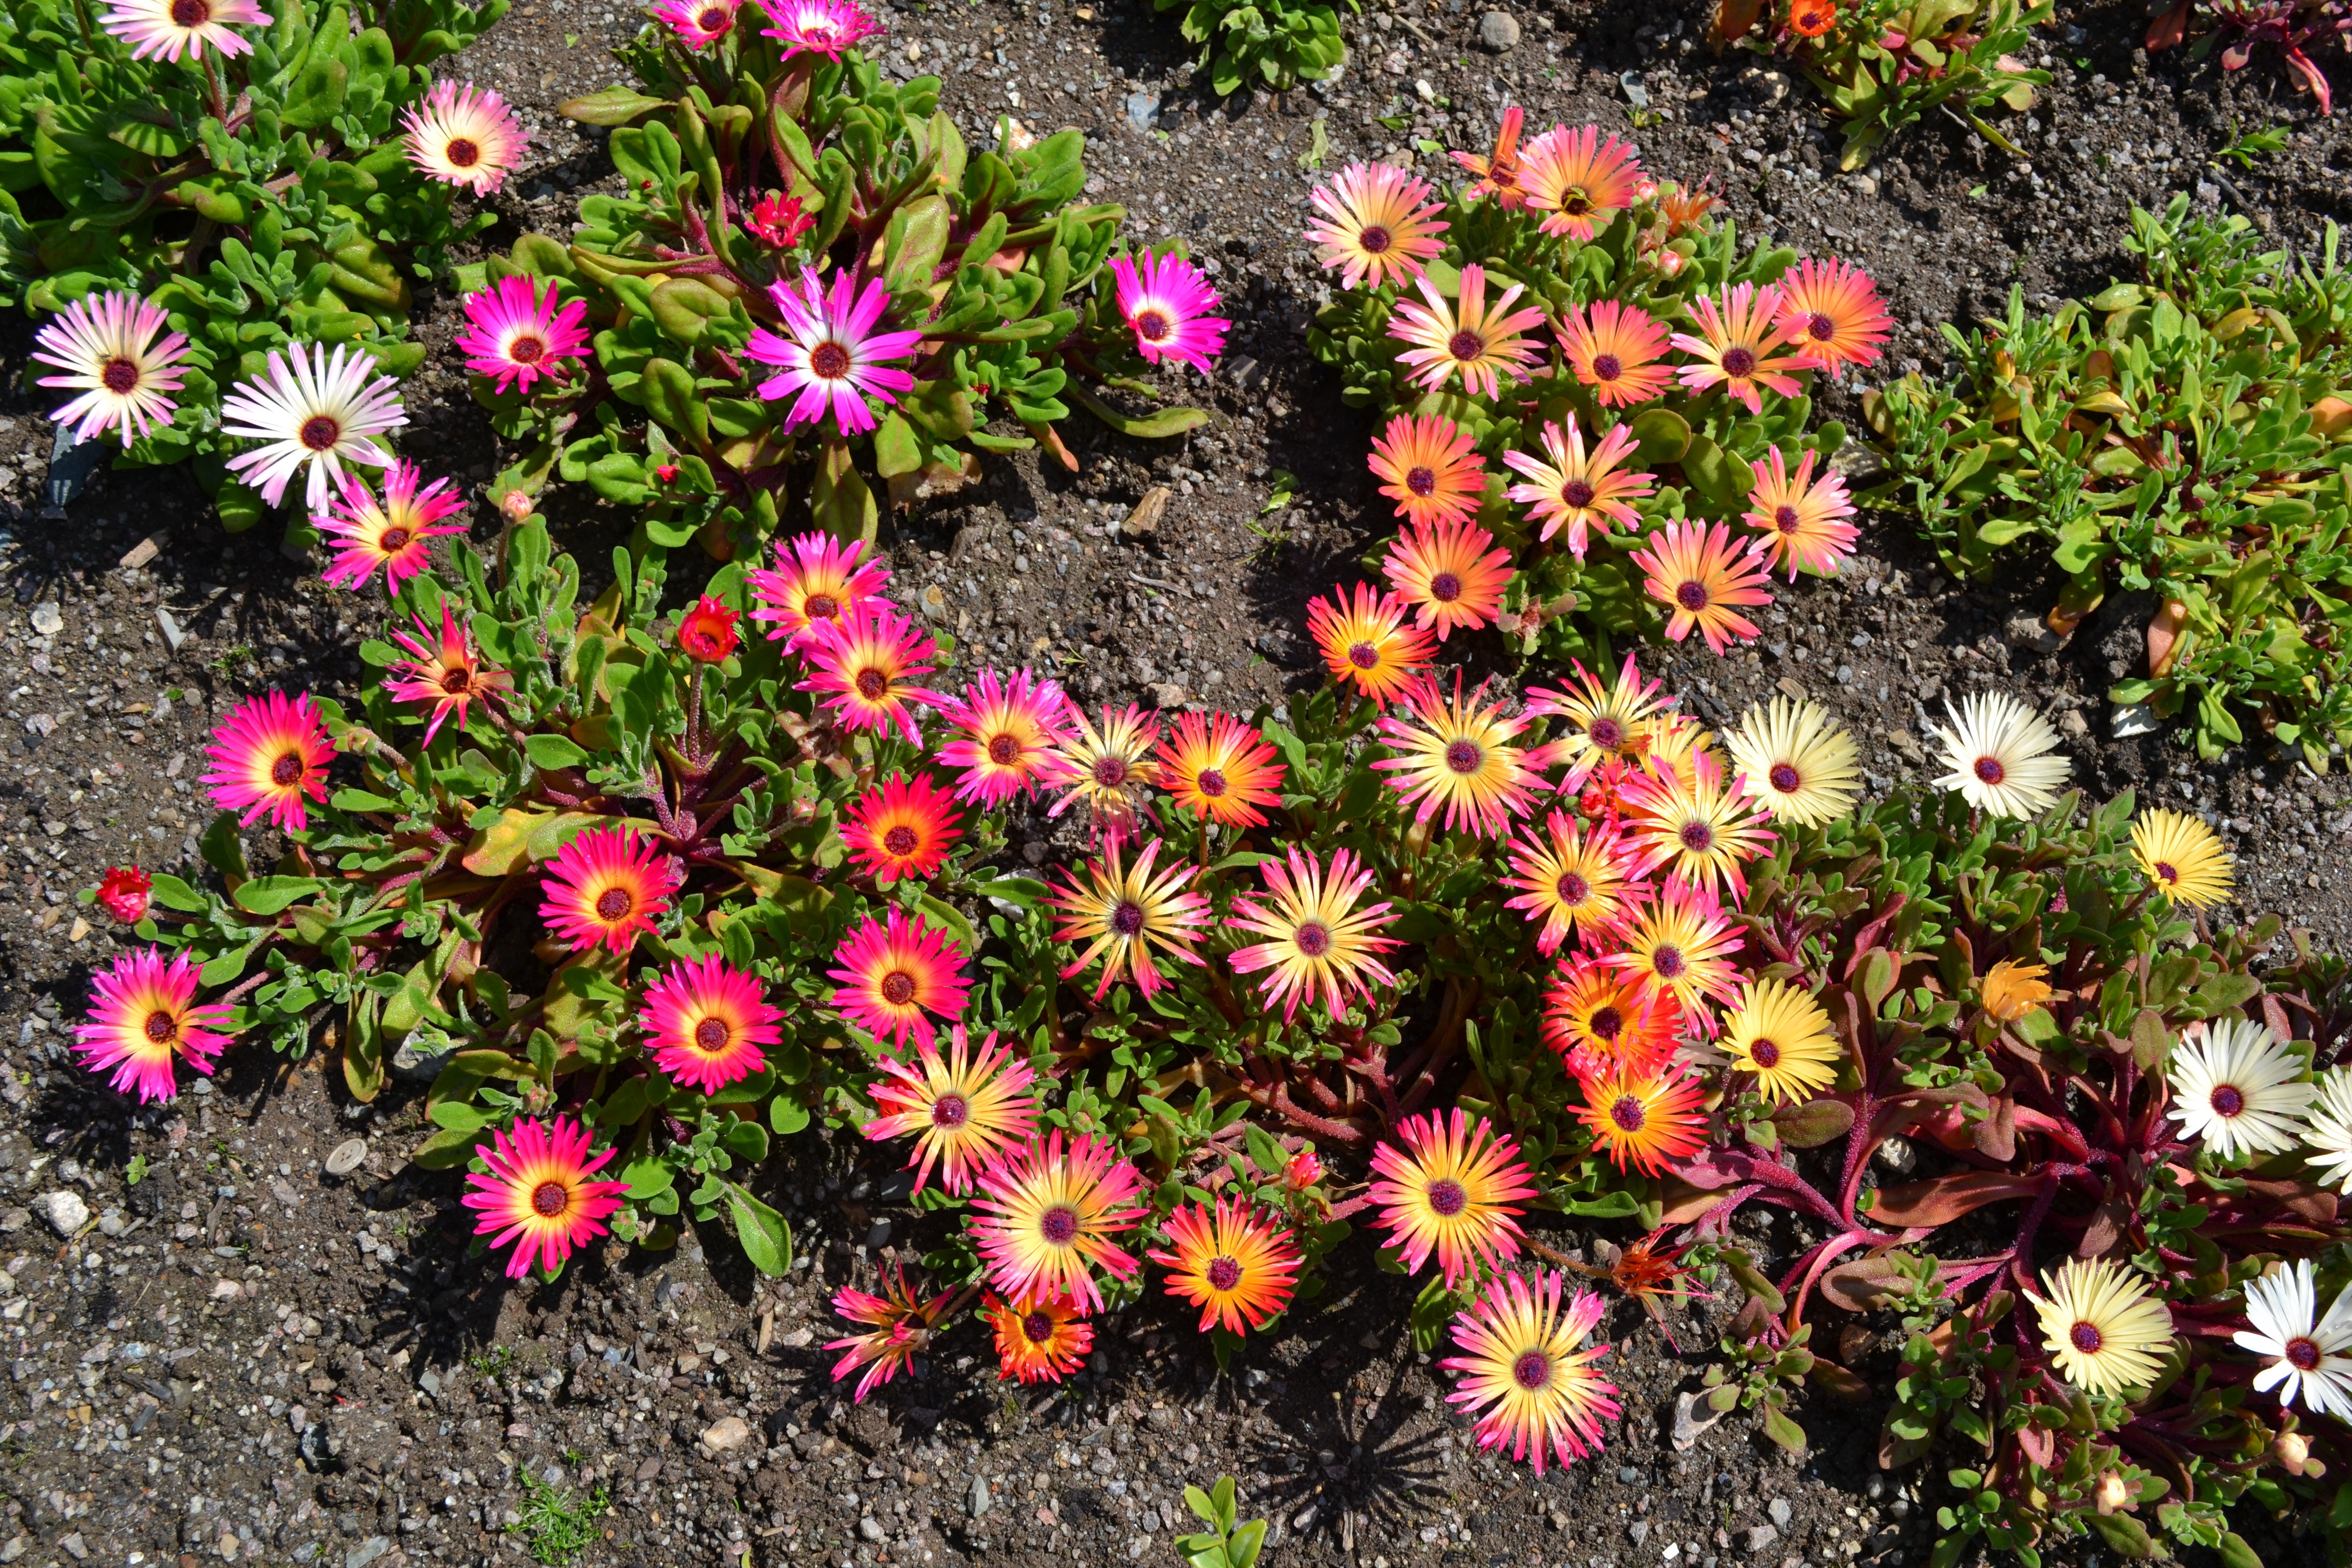
nature, blossom, plant, flower, petal, bloom, summer, daisy, red, color, natural, botany, blooming, succulent, colorful, garden, pink, flora, botanical, wildflower, flowers, pigface, gardening, vivid, shrub, bright, aster, vibrant, flowering plant, daisy family, ice plant, annual plant, land plant, ice plant family, mesembryanthemum, memsies